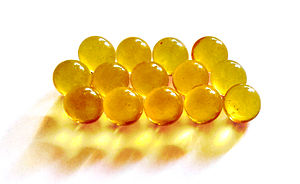
Levertran
Levertran i kapselform
Levertran er en tynd gullig olie, der gennem tryk eller opvarming fremstilles af leveren fra fisk i torskefamilien, lokale hajarter og kuller. Levertran består af letfordøjelige fedtstoffer, som indeholder omega-3-fedtsyre, jod, fosfor, vitamin E samt forholdsvis store mængder af vitamin A og D.